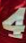
Number: 4